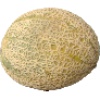
Label: Cantaloupe 2